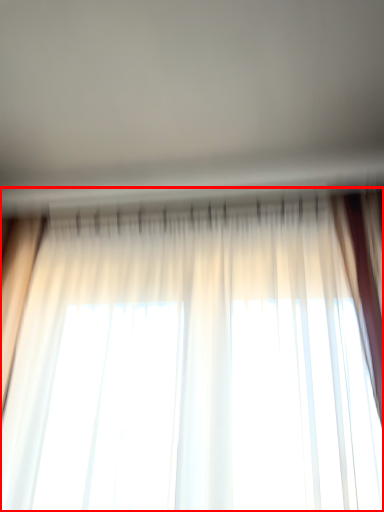
Question: Considering the relative positions of curtain (annotated by the red box) and backdrop in the image provided, where is curtain (annotated by the red box) located with respect to the staircase? Select from the following choices."
(A) right
(B) left
Answer: A